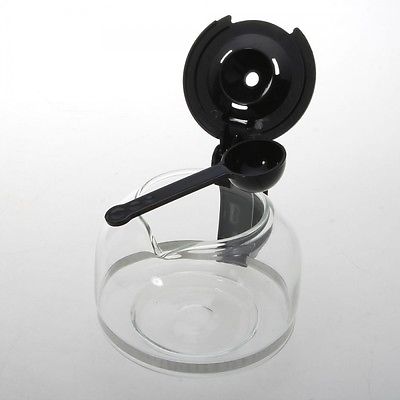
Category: coffee maker